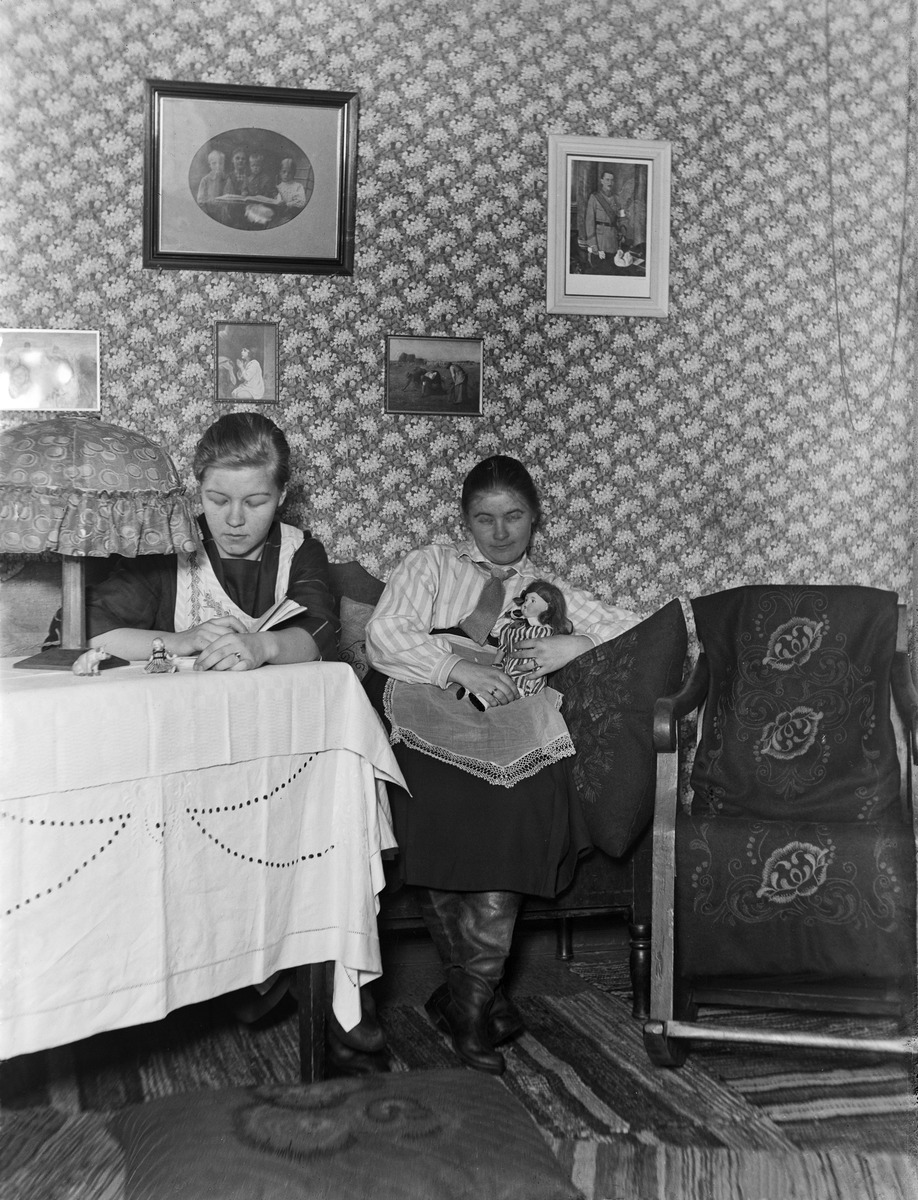
Anna ja Bertta Kattainen kotonaan Pasilassa, Hertankatu 9
sisällön kuvaus: Anna ja Bertta Kattainen kotonaan Pasilassa, Hertankatu 9. mustavalkoinen
Ajankohta: kuvausaika 1915 n
Paikka: Suomi, Uusimaa, Helsinki, Länsi-Pasila Helsinki, Hertankatu 9
Aiheet: Kattainen, Anna, Kattainen, Bertta, huonekalut tuolit pöydät, sisustus lamput, vaatteet